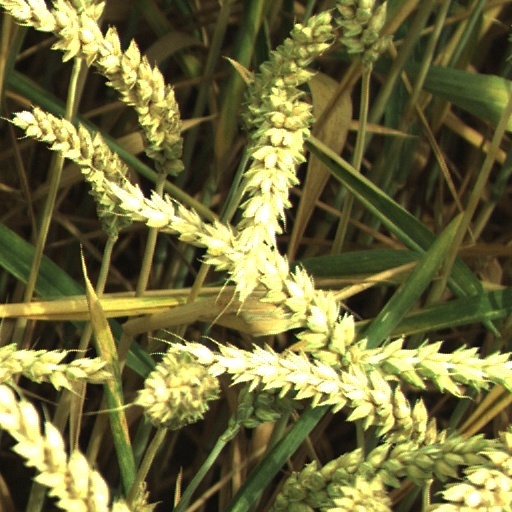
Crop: wheat